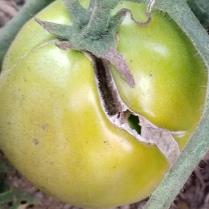
Crop: Tomato
Condition: excess-nitrogen-d